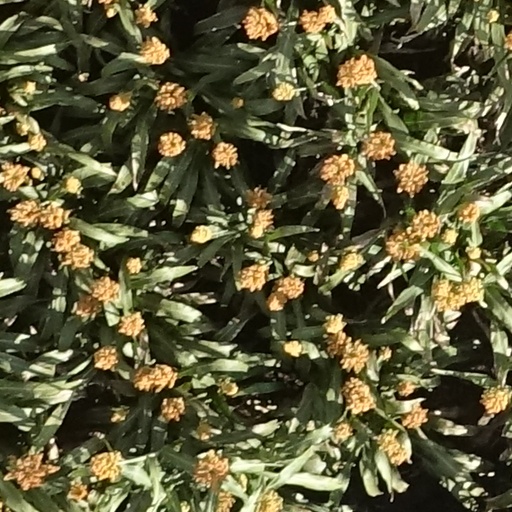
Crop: sorghum